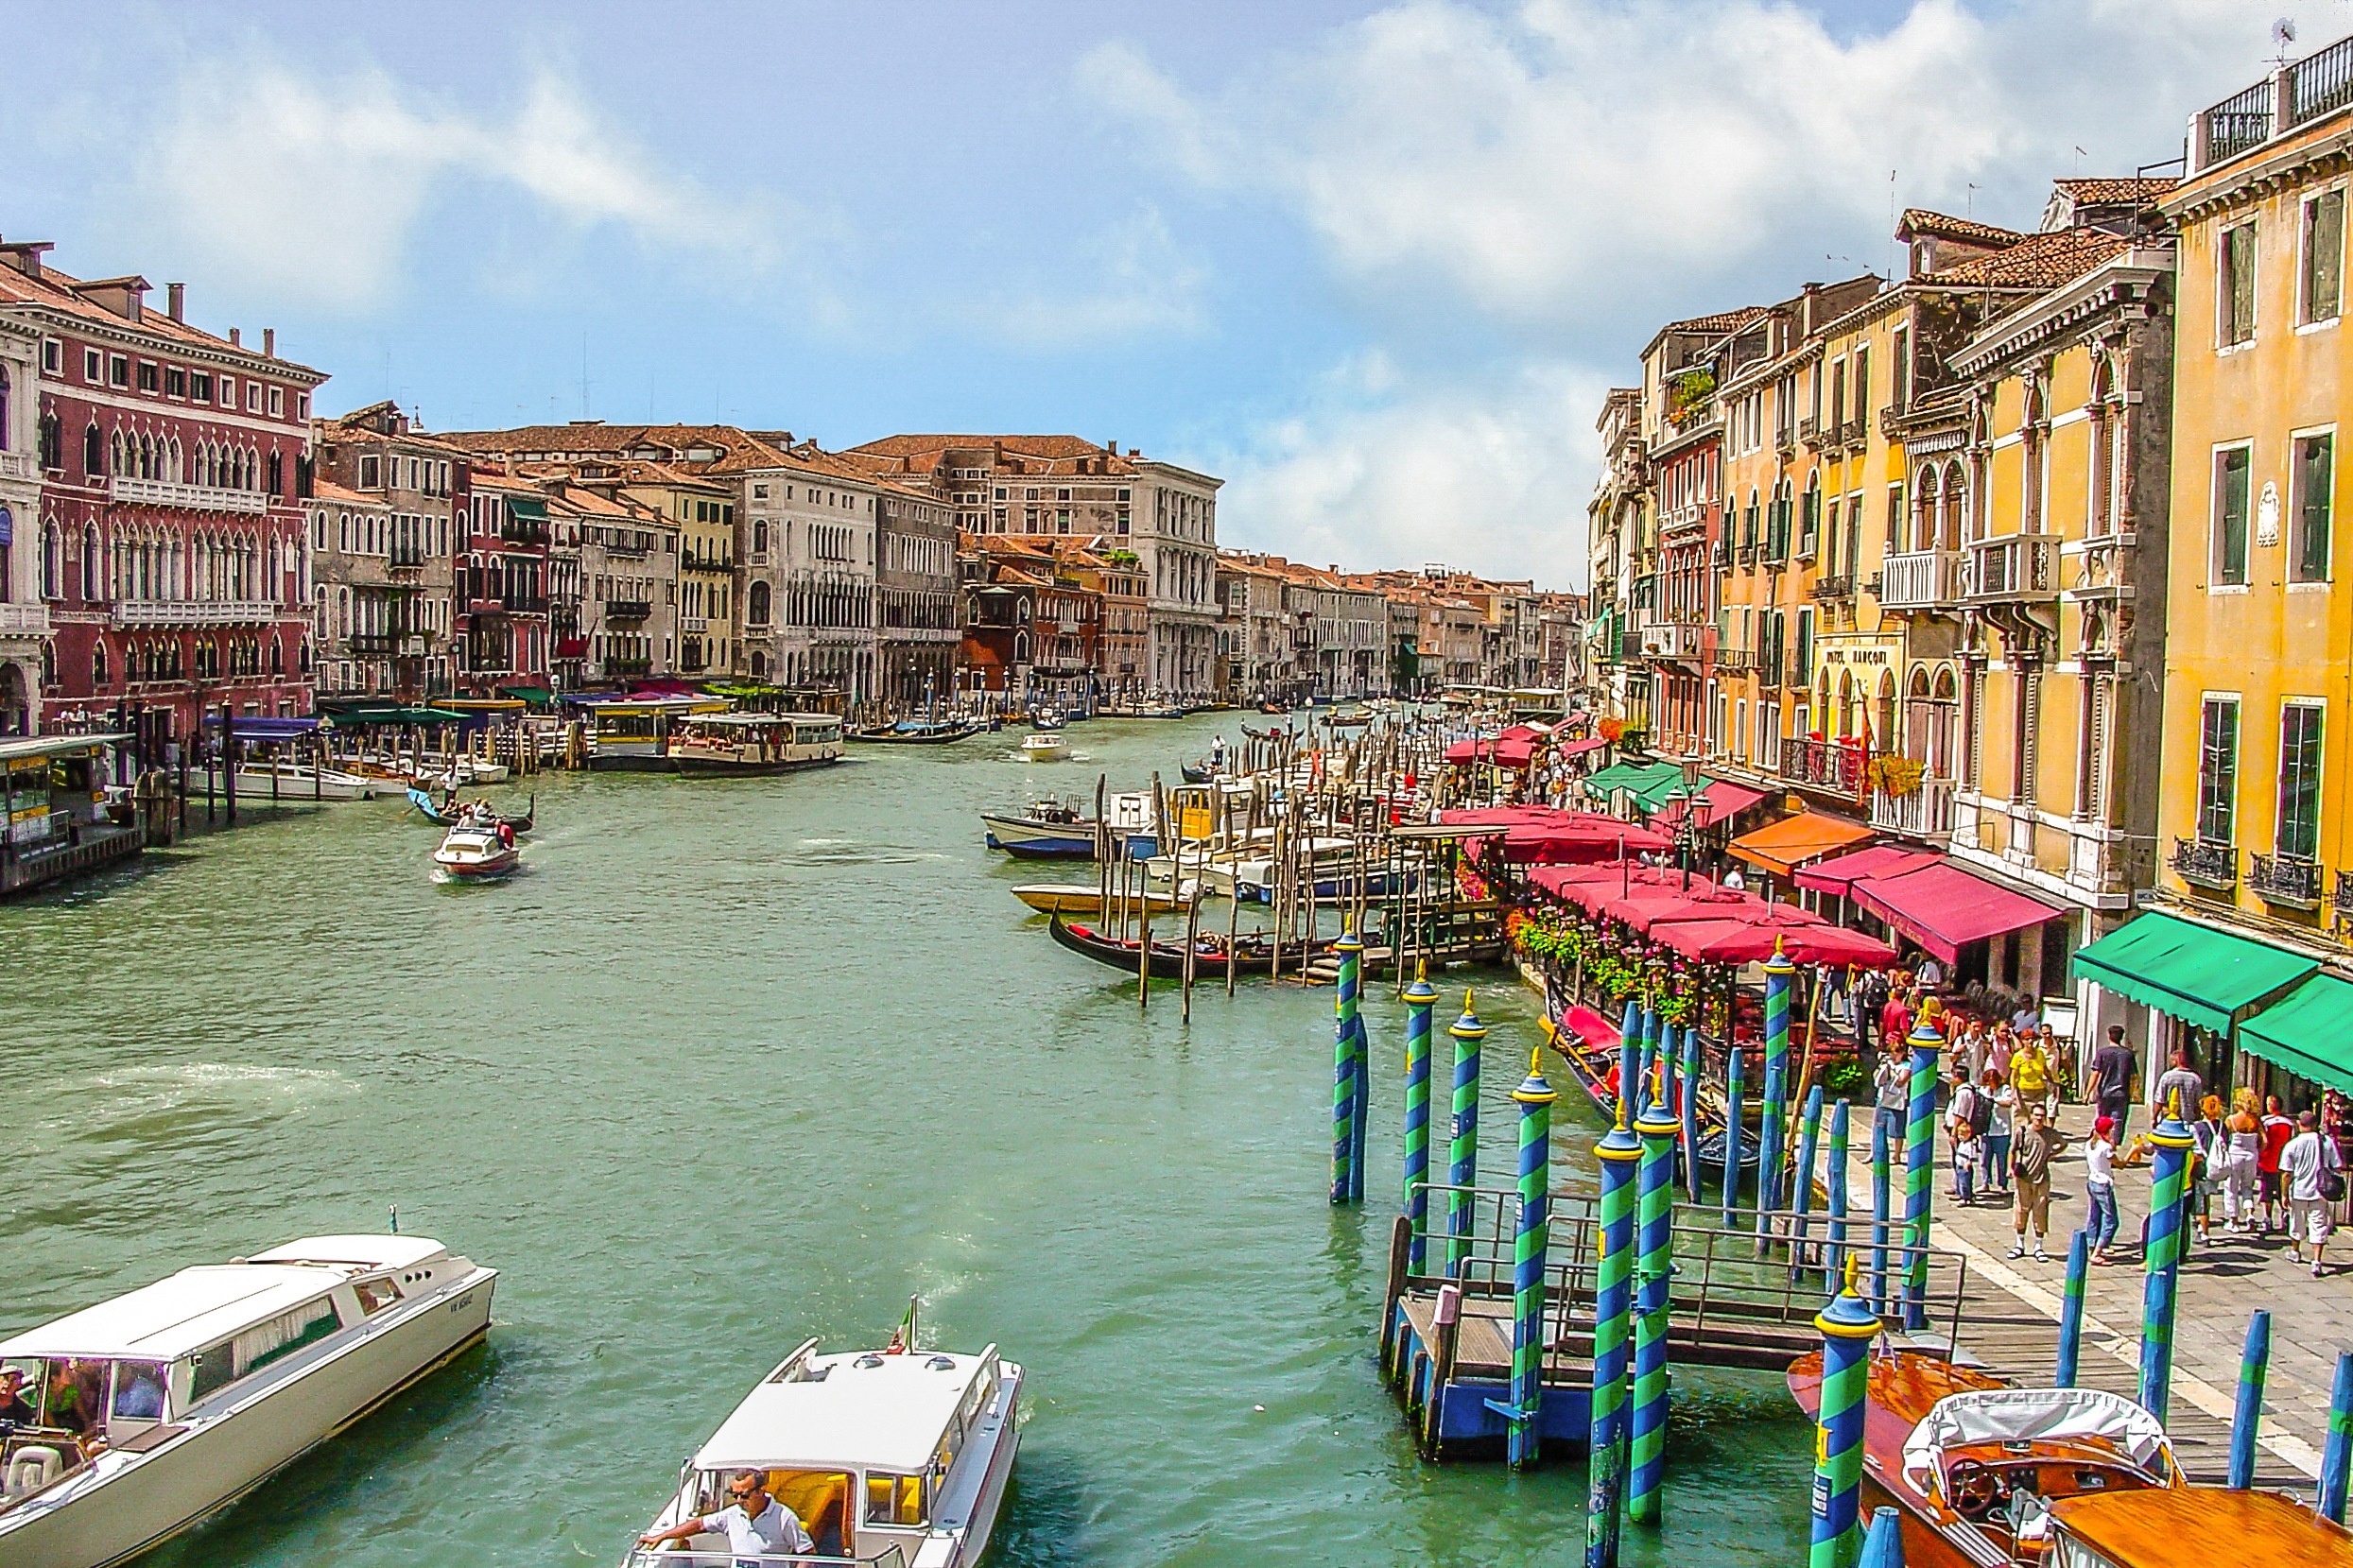
sea, water, boat, town, city, river, canal, cityscape, vacation, travel, vehicle, italy, harbor, venice, port, tourism, waterway, body of water, grand, boats, venezia, italian, landform, venetian, geographical feature, human settlement